Airliner

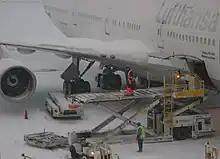
Loading luggage onto a Boeing 747 at Boston Logan Airport, during snow

The major manufacturers with large aircraft airliners currently in production include: